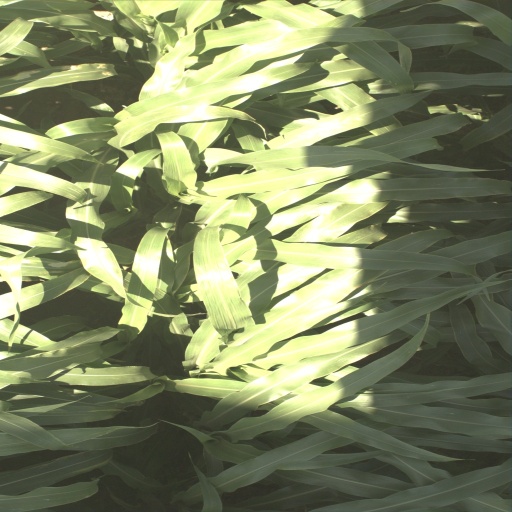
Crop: sorghum